Rose hip

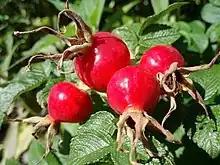
Rose hips from "Rosa rugosa" (beach rose)

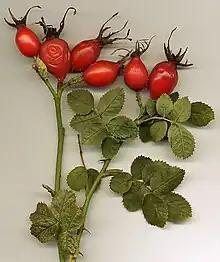
Sweet-briar ssp. complete with persistent sepals at the end of the fully ripened hip, backward pointing thorns and hairs covering the pedicels and fruiting body.

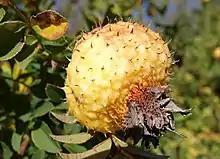
Rose hips from "Rosa roxburghii" in Quarryhill Botanical Garden, California

The rose hip or rosehip, also called rose haw and rose hep, is the accessory fruit of the various species of rose plant. It is typically red to orange, but ranges from dark purple to black in some species. Rose hips begin to form after pollination of flowers in spring or early summer, and ripen in late summer through autumn.